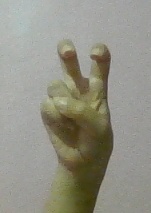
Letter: toot